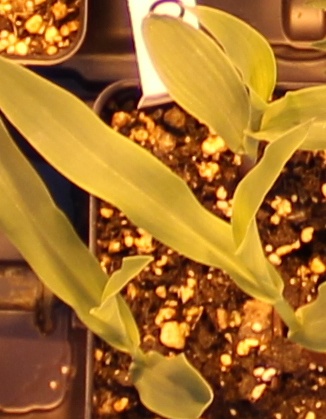
Label: Corn